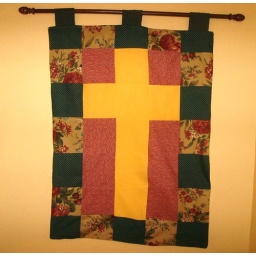
patchwork cross wall hanging for the wall above my stairs